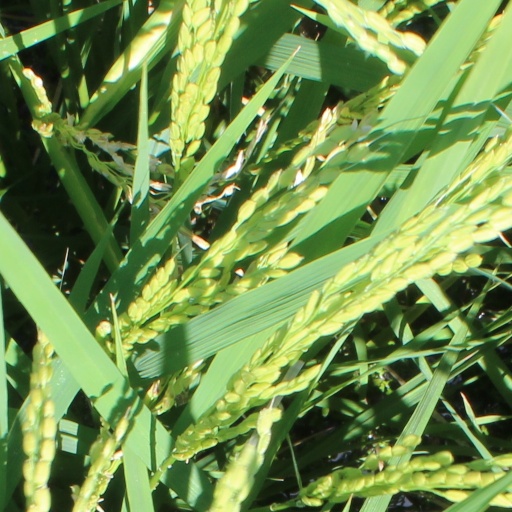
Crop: rice